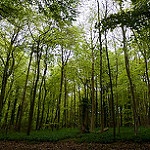
Label: forest